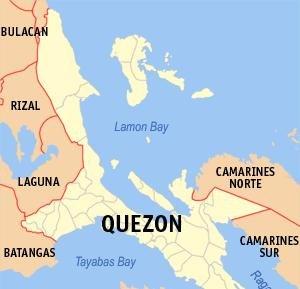
La baie de Lamon est une grande baie située dans la partie sud-est de l'île de Luçon, aux Philippines.